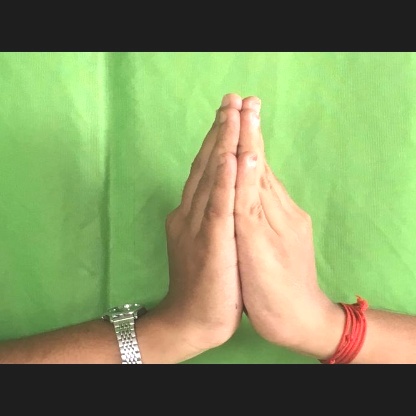
Mudra: Anjali